Soviet sale of Hermitage paintings

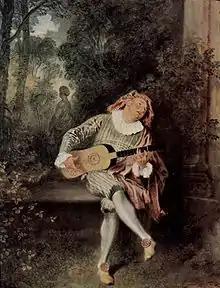
"Mezzettino" by Antoine Watteau, was purchased for the Hermitage by Catherine the Great in 1767. It was sold in May 1930 to Calouste Gulbenkian, who sold it in 1934 to the Metropolitan Museum in New York.

The sale was secret, but word was quietly spread to selected western art dealers and collectors that the paintings were on the market.